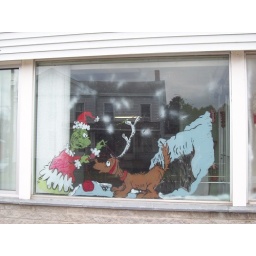
The artwork in the window of the Liberty Resources building